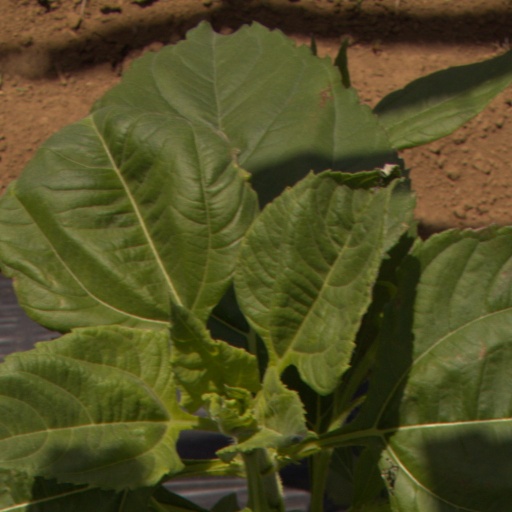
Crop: Jerusalem artichoke